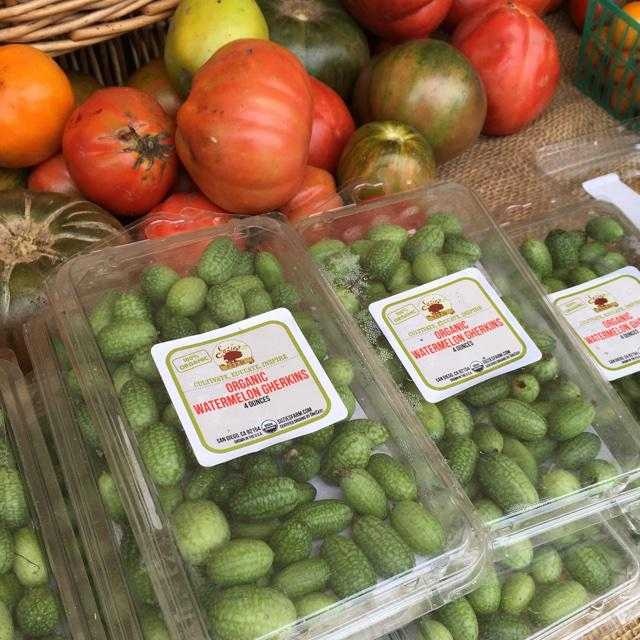
Label: Watermelon